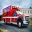
Label: ambulance